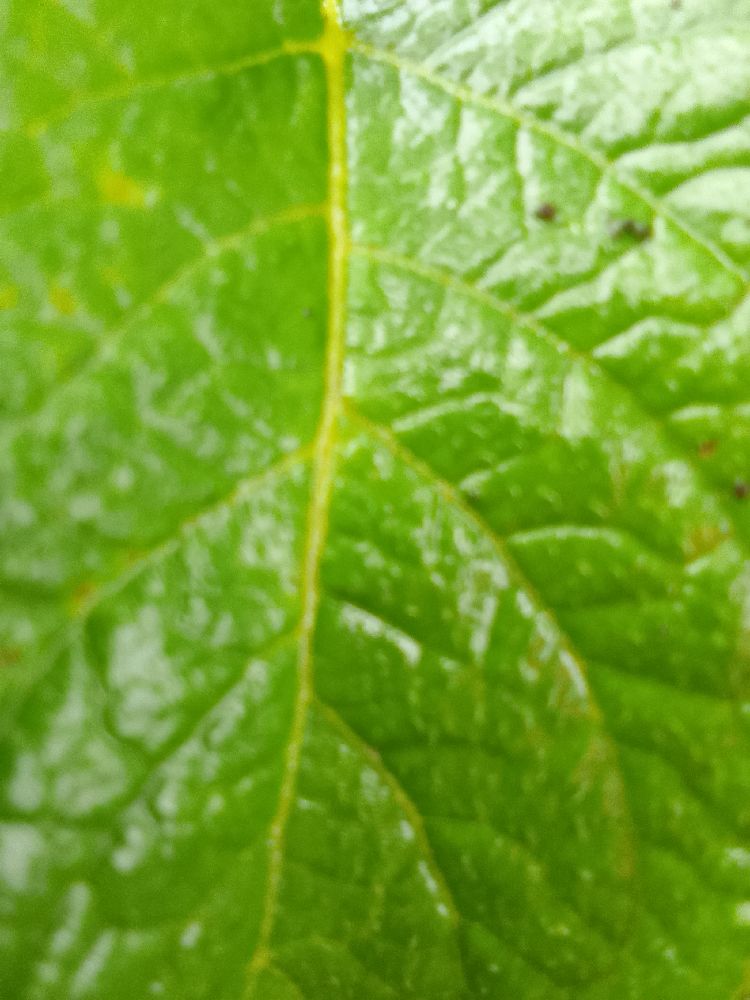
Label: Healthy